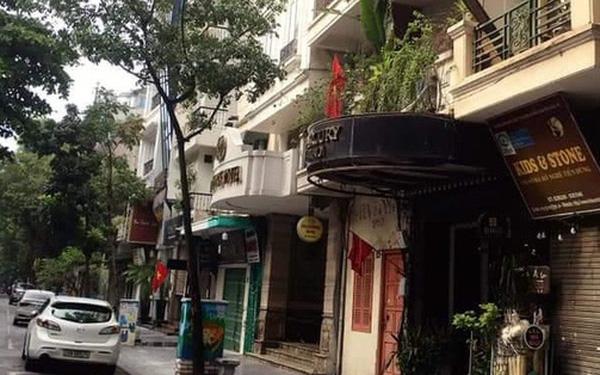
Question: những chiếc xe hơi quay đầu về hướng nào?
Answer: quay đầu về hướng phía trước